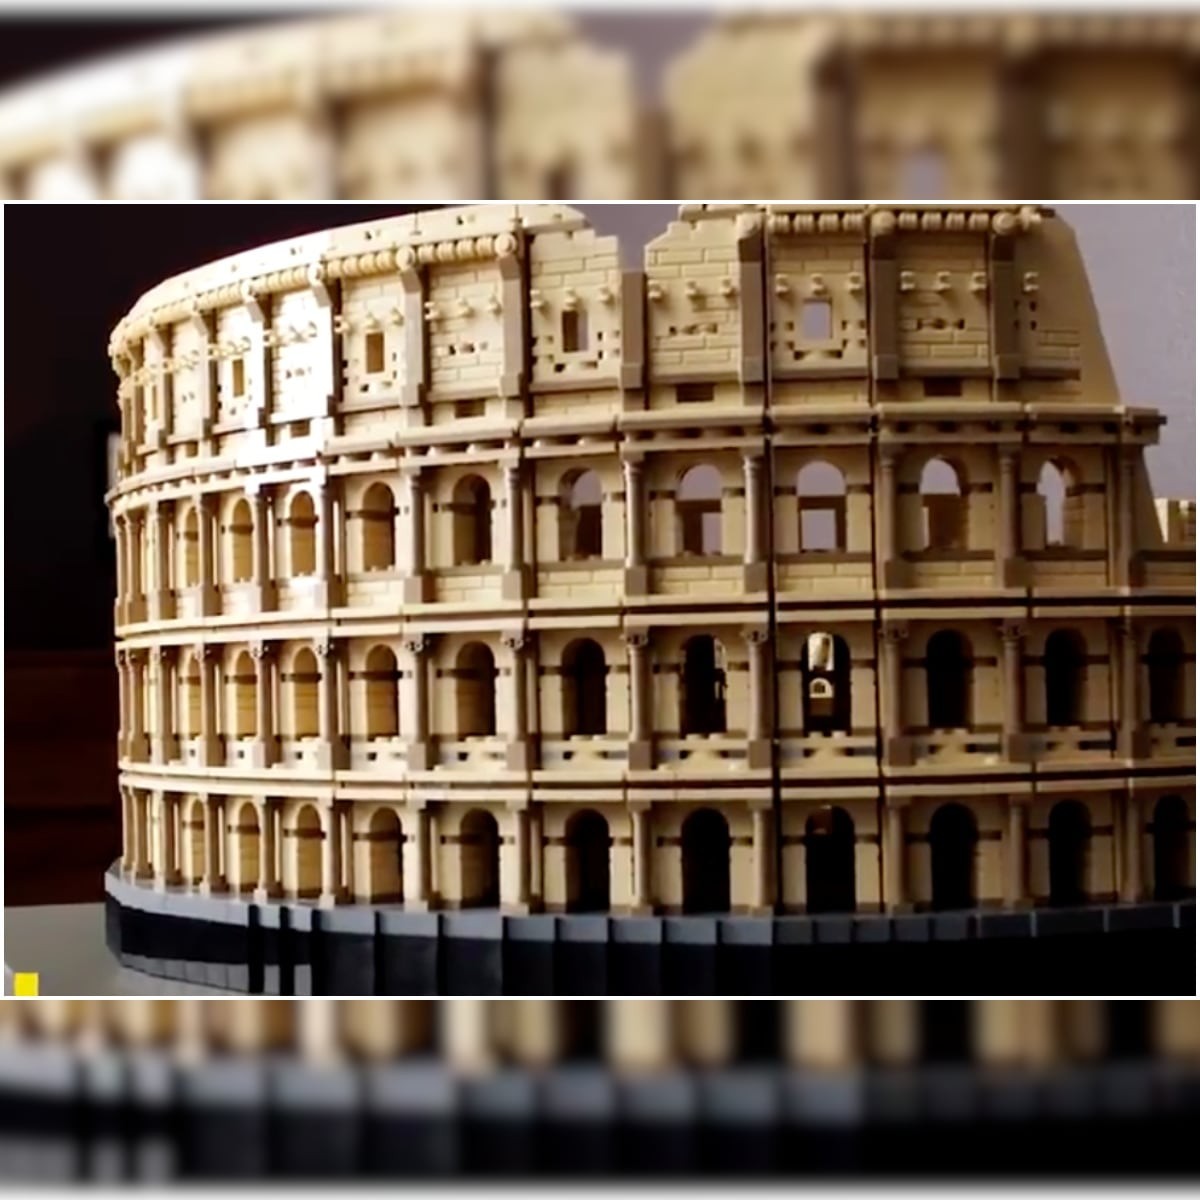
Landmark: Roman Colosseum